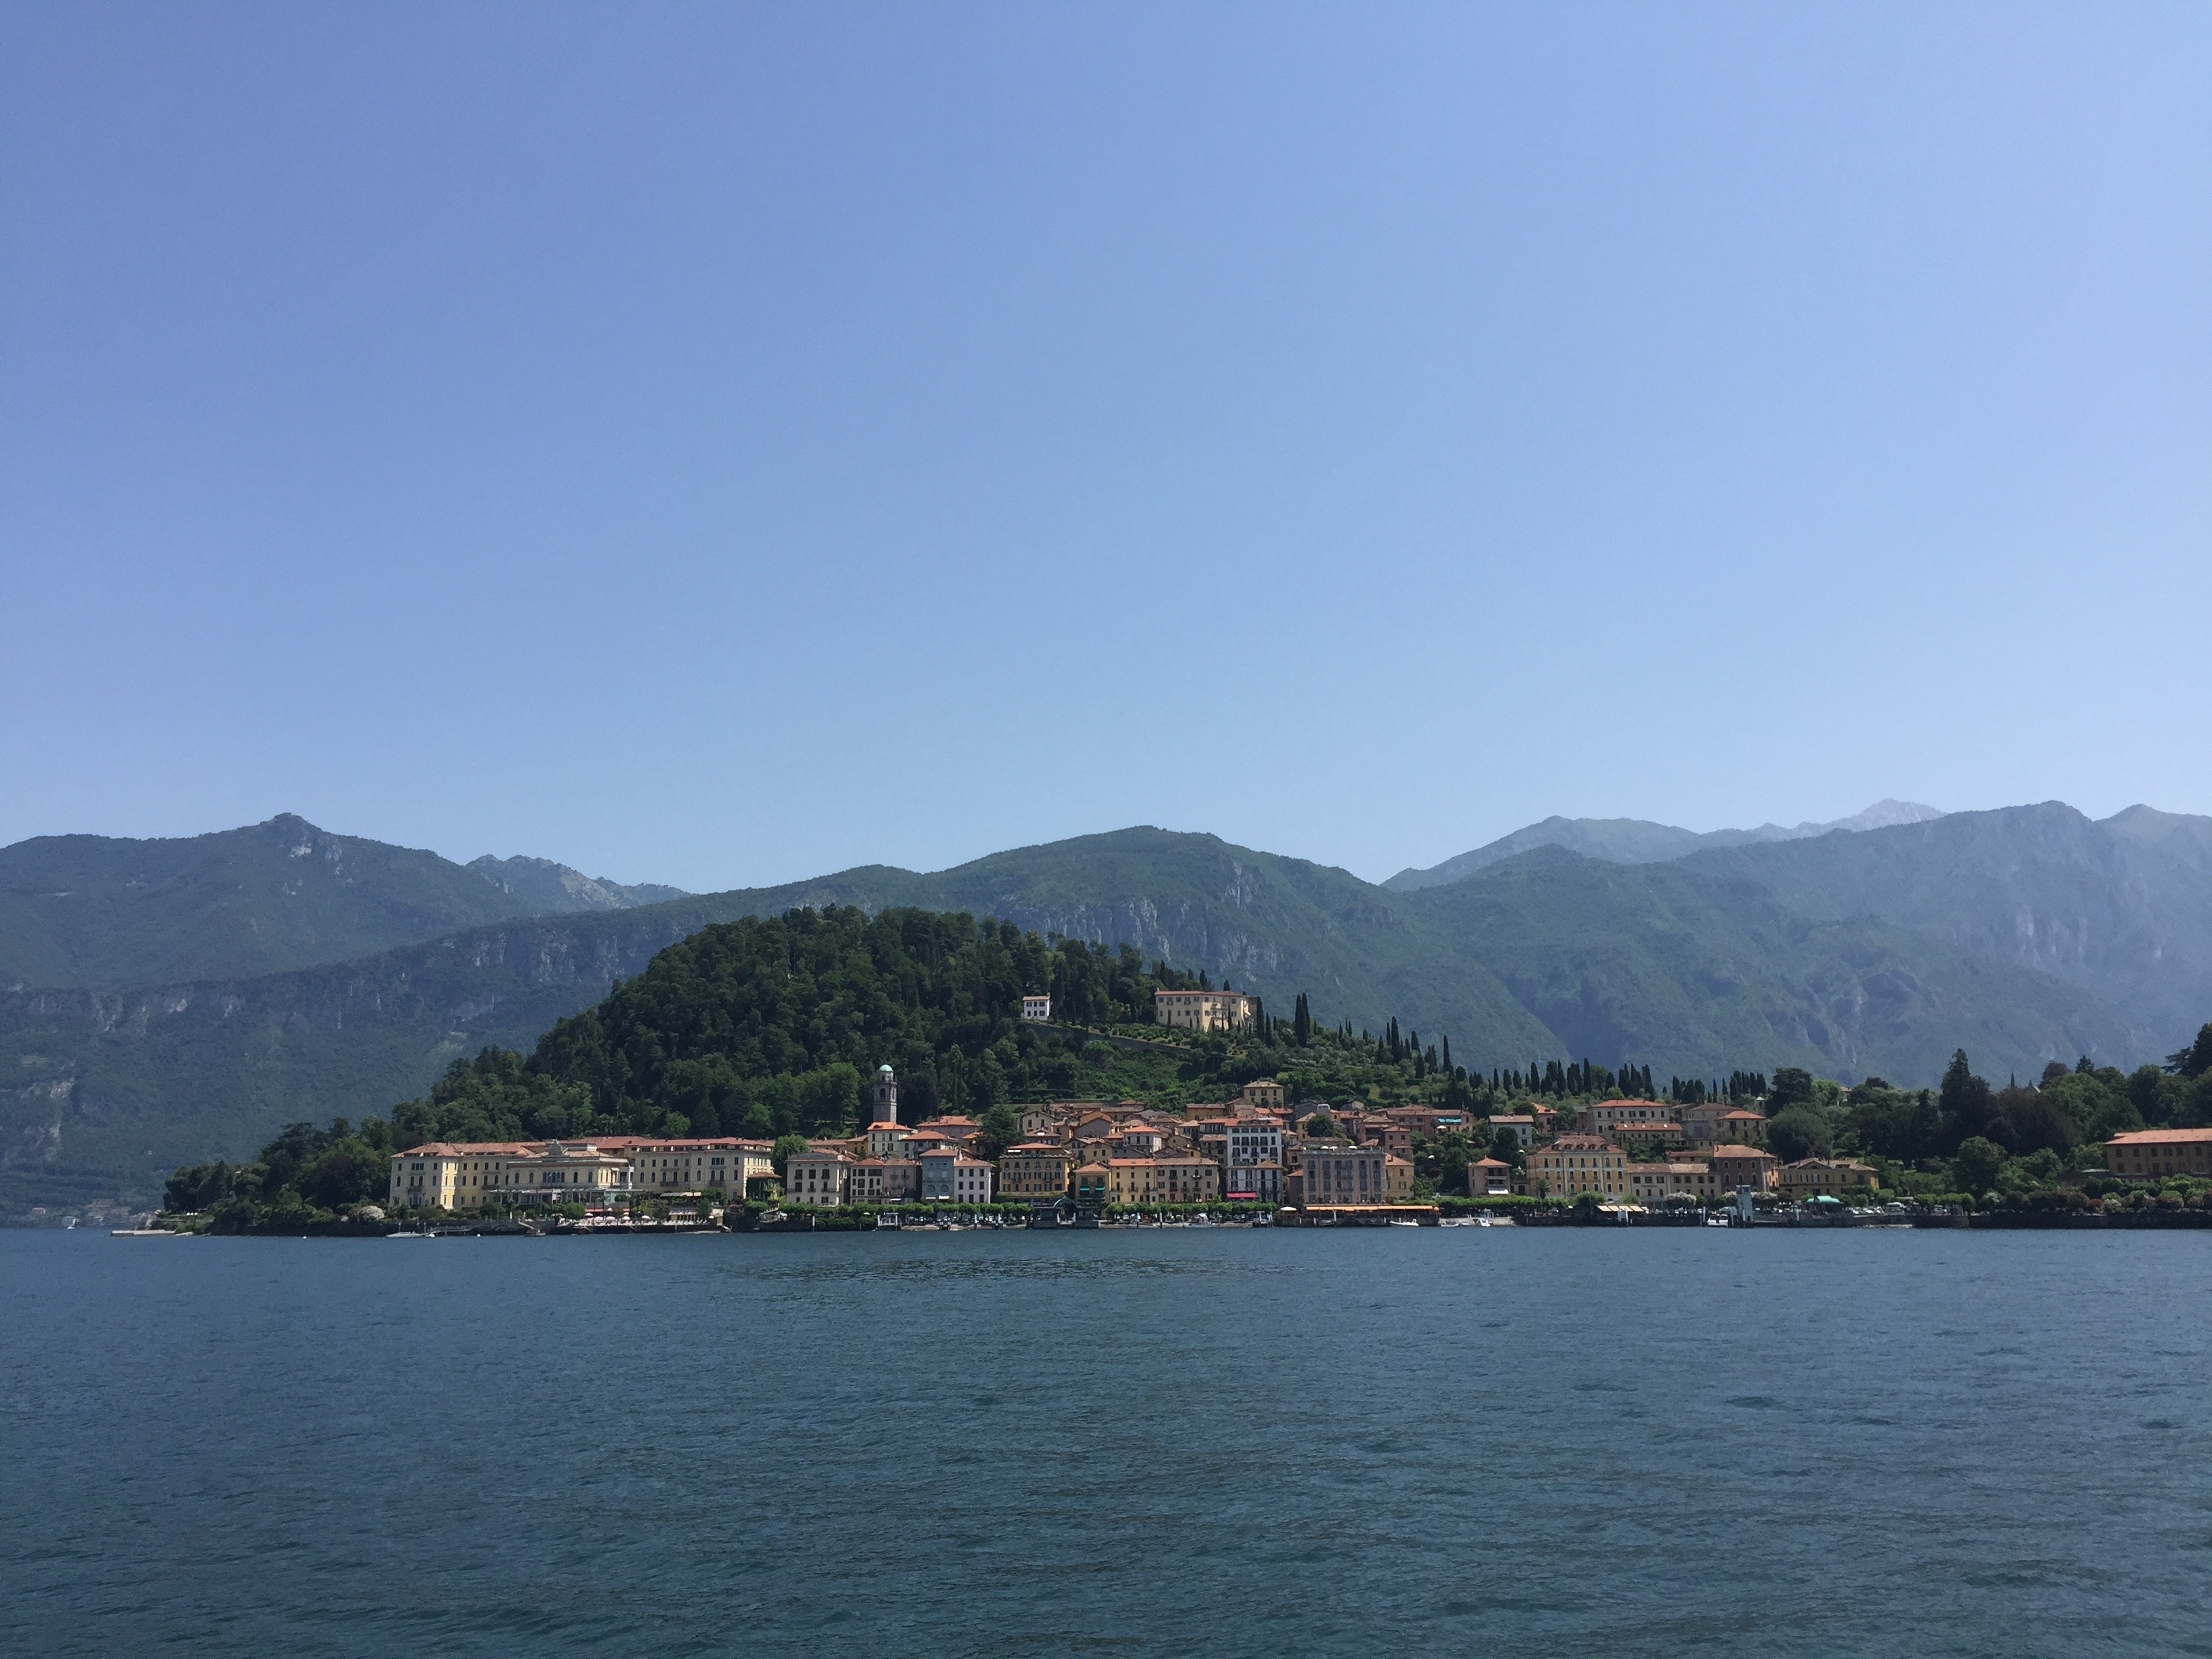
landscape, sea, coast, mountain, lake, mountain range, vehicle, bay, italy, fjord, reservoir, body of water, bellagio, loch, lake como, cape, landform, geographical feature